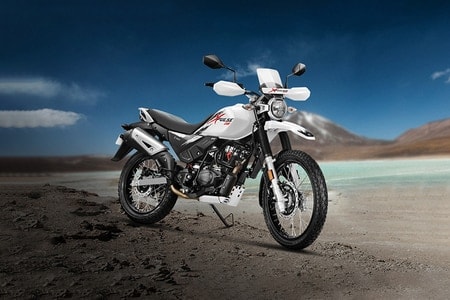
Vehicle type: Motorcycles